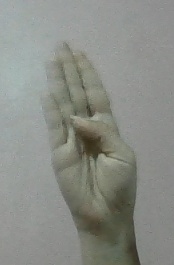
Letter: kaaf